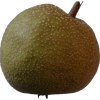
Label: images